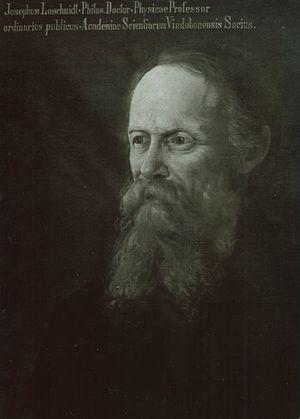
Johann Josef Loschmidt. 日本語: ヨハン・ヨーゼフ・ロシュミット.
Ludwig Eduard Boltzmann est un physicien et philosophe autrichien. Il est considéré comme le père de la physique statistique et un fervent défenseur de l’existence des atomes. Validant l’hypothèse de Démocrite selon laquelle « la matière peut être considérée comme un ensemble d'entités indivisibles », Boltzmann, à l'aide de son équation cinétique dite « de Boltzmann », a théorisé de nombreuses équations de mécanique des fluides et de théorie cinétique des gaz.
Johann Josef Loschmidt, né le 15 mars 1821 à Počerny, village de Bohême proche de la célèbre station thermale de Carlsbad ou Karlovy Vary, et mort le 8 juillet 1895 à Vienne, était un physicien et chimiste autrichien. On lui doit les premières modélisations moléculaires à l'occasion desquelles il introduit les symboles des double et triple liaisons ainsi que la possibilité de l'existence de molécules cycliques et hétérocycliques. Il a réalisé la première détermination du nombre d'Avogadro qui sera affinée par James Clerk Maxwell, puis par Jean Perrin. Par sa rigueur intellectuelle et par ses qualités humaines, il a eu une influence décisive sur Ludwig Boltzmann, son jeune collègue enseignant-chercheur à l'Institut de Physique de l'Université de Vienne.